Bank of Carthage (Arkansas)

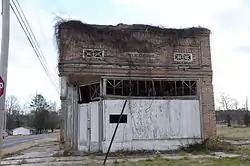

The Bank of Carthage is a historic bank building at the junction of Arkansas Highway 229 and West Kelly Avenue in Carthage, Arkansas. The single-story brick building was designed by Charles L. Thompson in Classical Revival style and built in 1907. It is the only period commercial building in the small town. It is built out of salmon-colored brick, with a low parapet on its main facade. The entrance is located in a diagonal cutout from one of its corners.